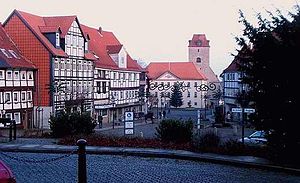
Schöningen
Markedsplads
Schöningen er en by i den sydøstlige del af Landkreis Helmstedt, i den østlige del af den tyske delstat Niedersachsen. Den har en befolkning på godt 11.300 mennesker.